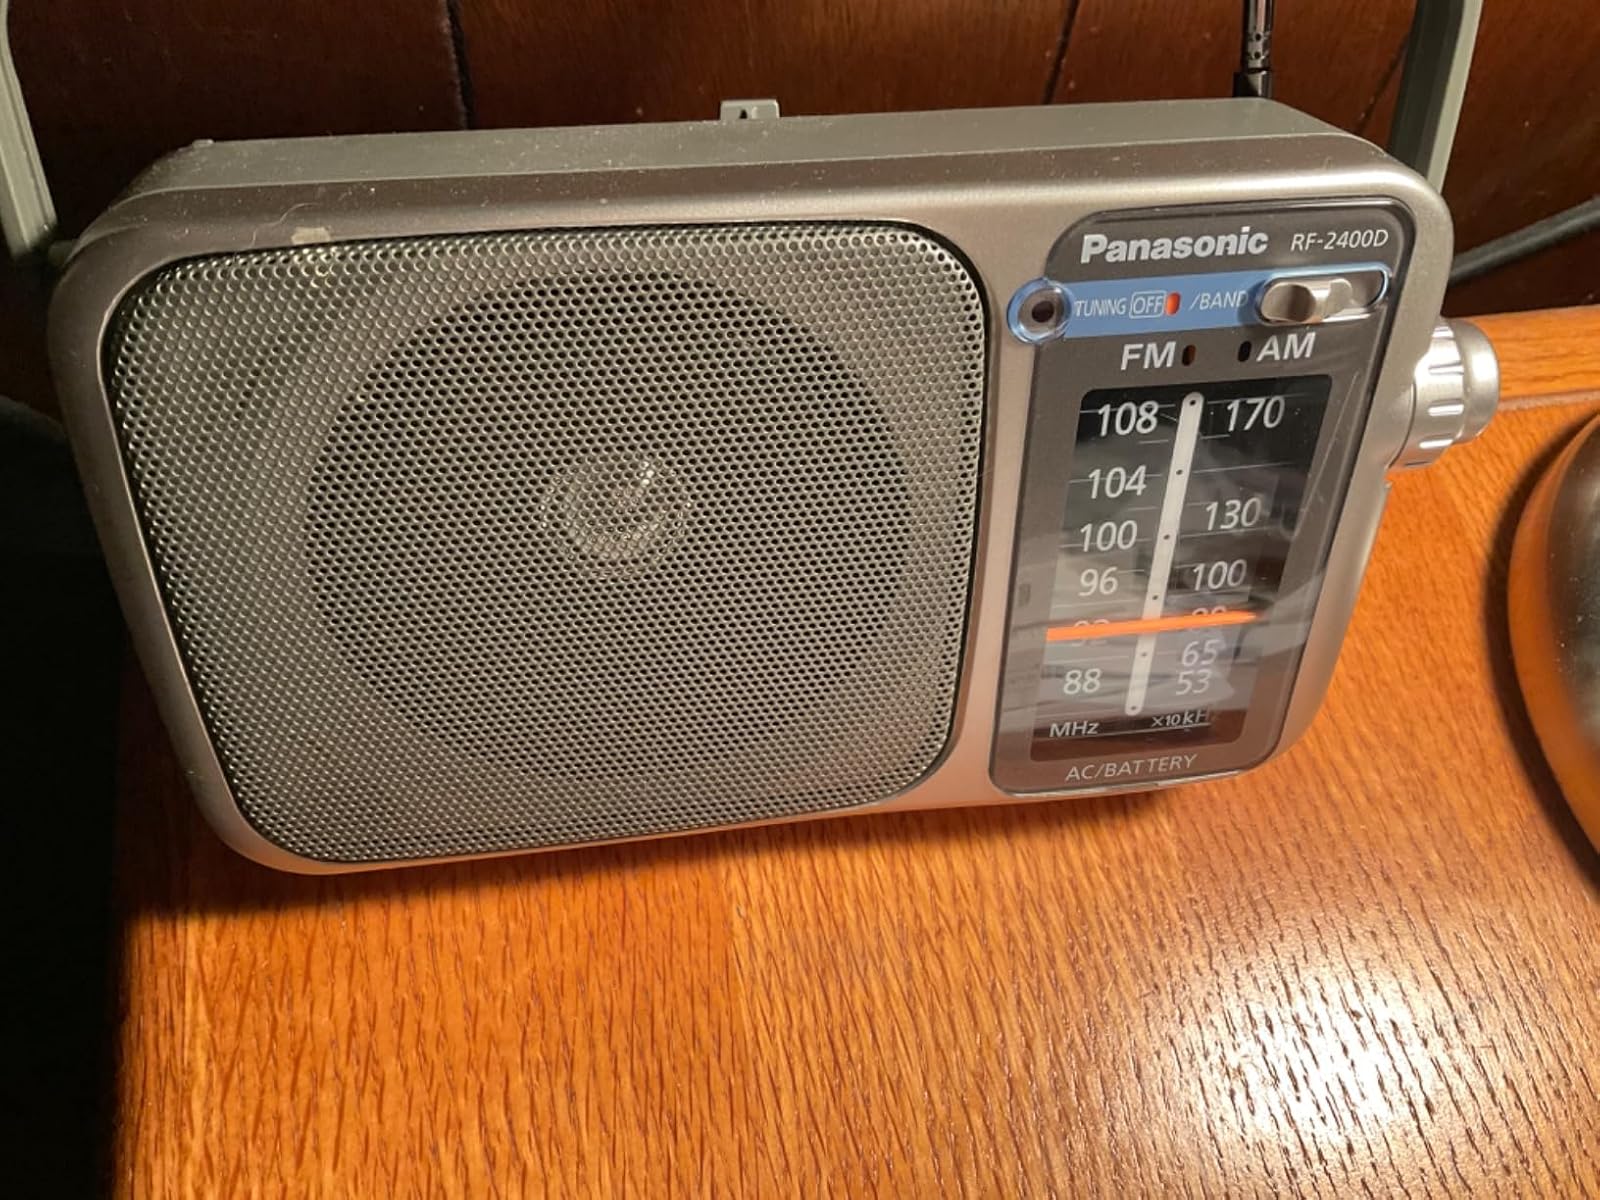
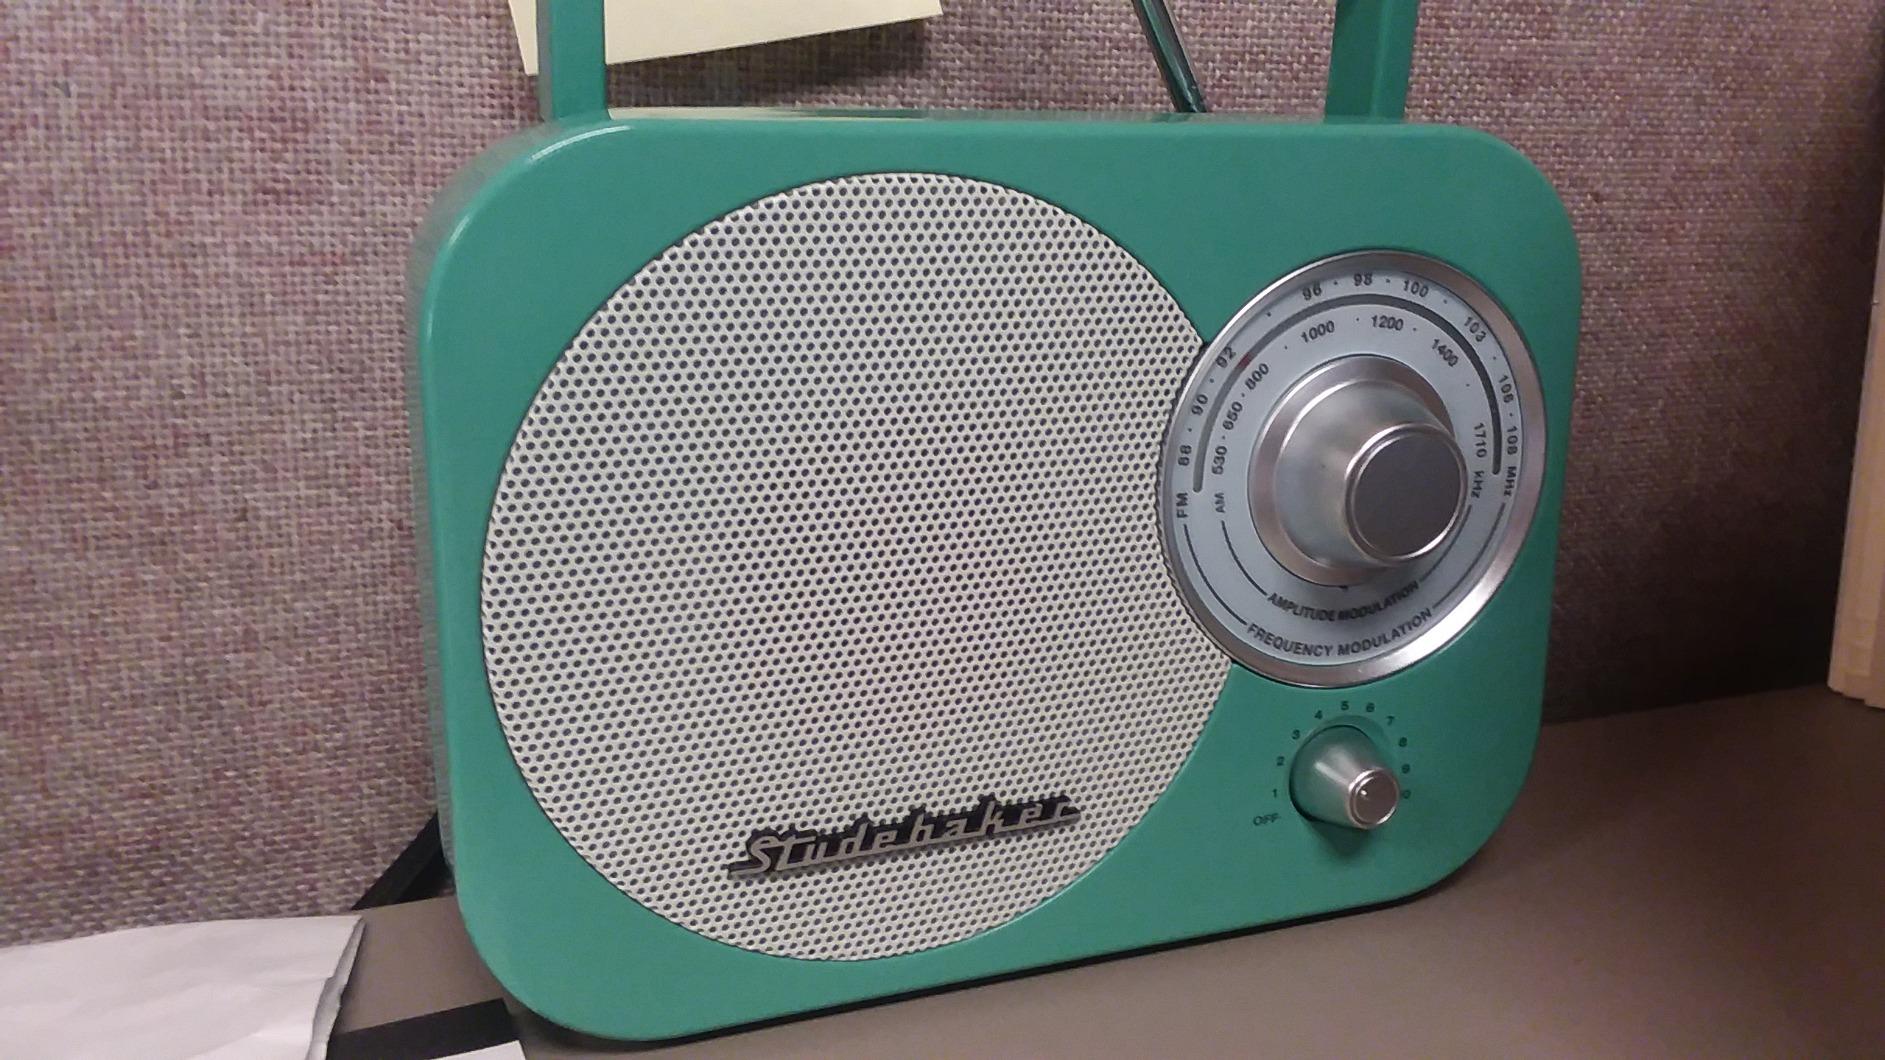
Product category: radio
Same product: no